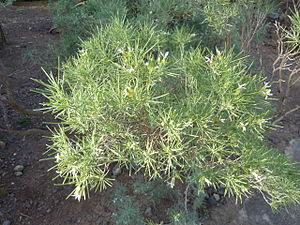
Parolinia est un genre de plantes de la famille des Brassicaceae. L'espèce type est Parolinia ornata.